1943 Surprise Hurricane

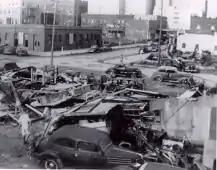
Wind damage in Galveston, Texas

The storm brought strong winds to Texas, with gusts up to reported at the cooling towers at the Shell Oil Refinery in Deer Park and the Humble Oil Refinery in Baytown. Four towers were destroyed at the latter, while other damage there reduced production of toluene, which is a precursor to TNT. Some towers were also toppled at the Shell Oil Refinery in Deer Park. As these were the primary refineries producing aviation fuel for World War II, it was decided that news about this loss of production should be censored. A number of other oil derricks were destroyed throughout Chambers and Jefferson counties. At Ellington Field Joint Reserve Base near Houston, strong winds blew off the top of a hangar, destroyed five planes, and injured at least 22 cadets. Thousands in the Houston area were left without telephone and electrical service, which caused all three radio stations in the area to go off air. The nearby Houston Yacht Club also suffered heavy damage. At Point Bolivar, located on the Bolivar Peninsula, nearly all homes were destroyed by the high winds. The high school's physical education building in La Porte, which was originally a three-story building, was reduced to only one floor after windows shattered and the support beams toppled, causing the roof to collapse. At nearby Morgan's Point, a water tower was knocked over. On Galveston Island, a number of brick businesses, buildings, and churches collapsed.